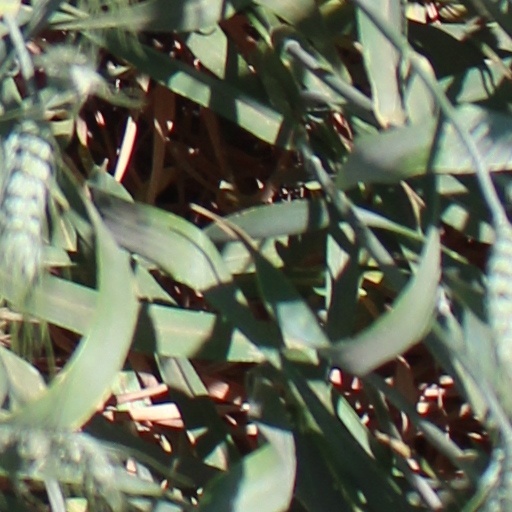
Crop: wheat